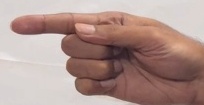
ASL sign: G